December 15–17, 2020 nor'easter

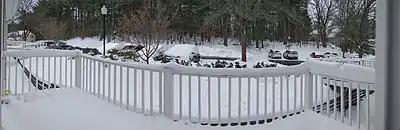
A panoramic view of of snow blanketing Lexington, MA on December 18, 2020

By late December 16, power outages peaked around 14,000 in New Jersey, before decreasing by the following morning. Strong gusty winds were reported as well, especially close to the Jersey Shore, where a peak gust of in Mantoloking was recorded late on December 16. At times, snowfall rates within the state averaged an hour, particularly in the northern portion. of snow was recorded at Newark.